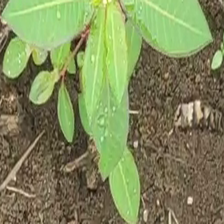
Weed species: Moti_dudhi(Euphorbia_geneculata_L)